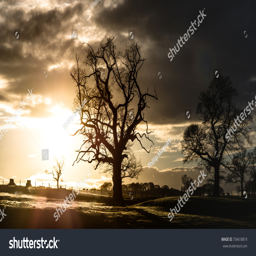
trees silhouetted against a golden sunset and cloudy sky .